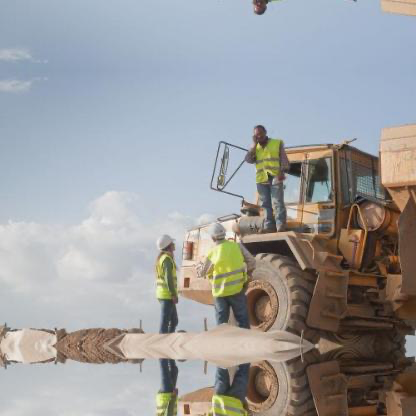
Objects in the image:
label: helmet
label: helmet
label: head
label: head